The Simpsons Movie

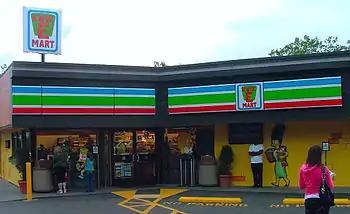
A 7-Eleven store in Seattle transformed into a Kwik-E-Mart

The convenience store chain 7-Eleven transformed 11 of its stores in the United States and one in Canada into Kwik-E-Marts, at the cost of approximately $10 million. 7-Eleven also sold "Simpsons"-themed merchandise in many of its stores. This included "Squishees", "Buzz Cola", "Krusty-O's" Cereal, and "Pink Movie Donuts". This promotion resulted in a 30% increase in profits for the altered 7-Eleven stores. Homer performed a special animated opening monologue for the edition of July 24, 2007 of "The Tonight Show with Jay Leno", as part of another promotion.